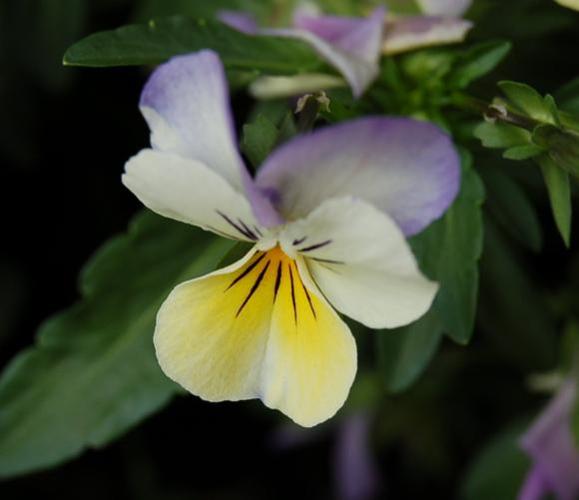
Label: wild pansy